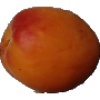
Label: Apricot 1